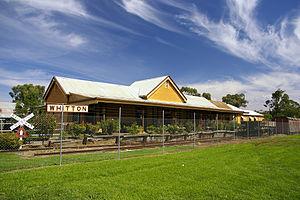
Whitton est un village australien situé dans le comté de Leeton et la Riverina en Nouvelle-Galles du Sud. Fondé en 1850, son nom provient de celui de John Whitton, ingénieur à la compagnie ferroviaire de la Nouvelle-Galles du Sud.